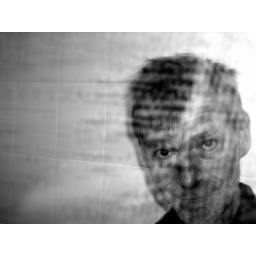
First picture of the mirror and me in the bathroom of my new apartement. Everything looks, feels and smells so new :)